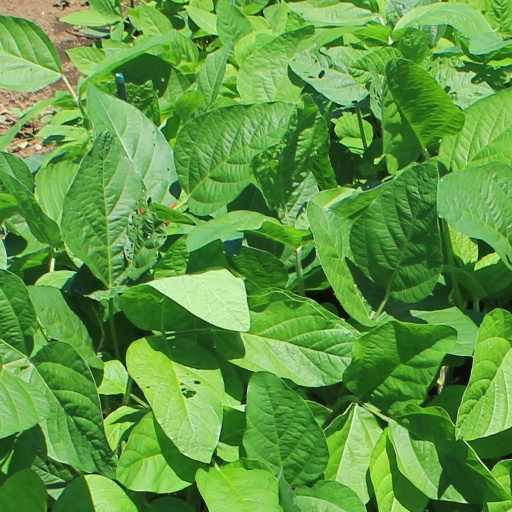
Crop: soybean